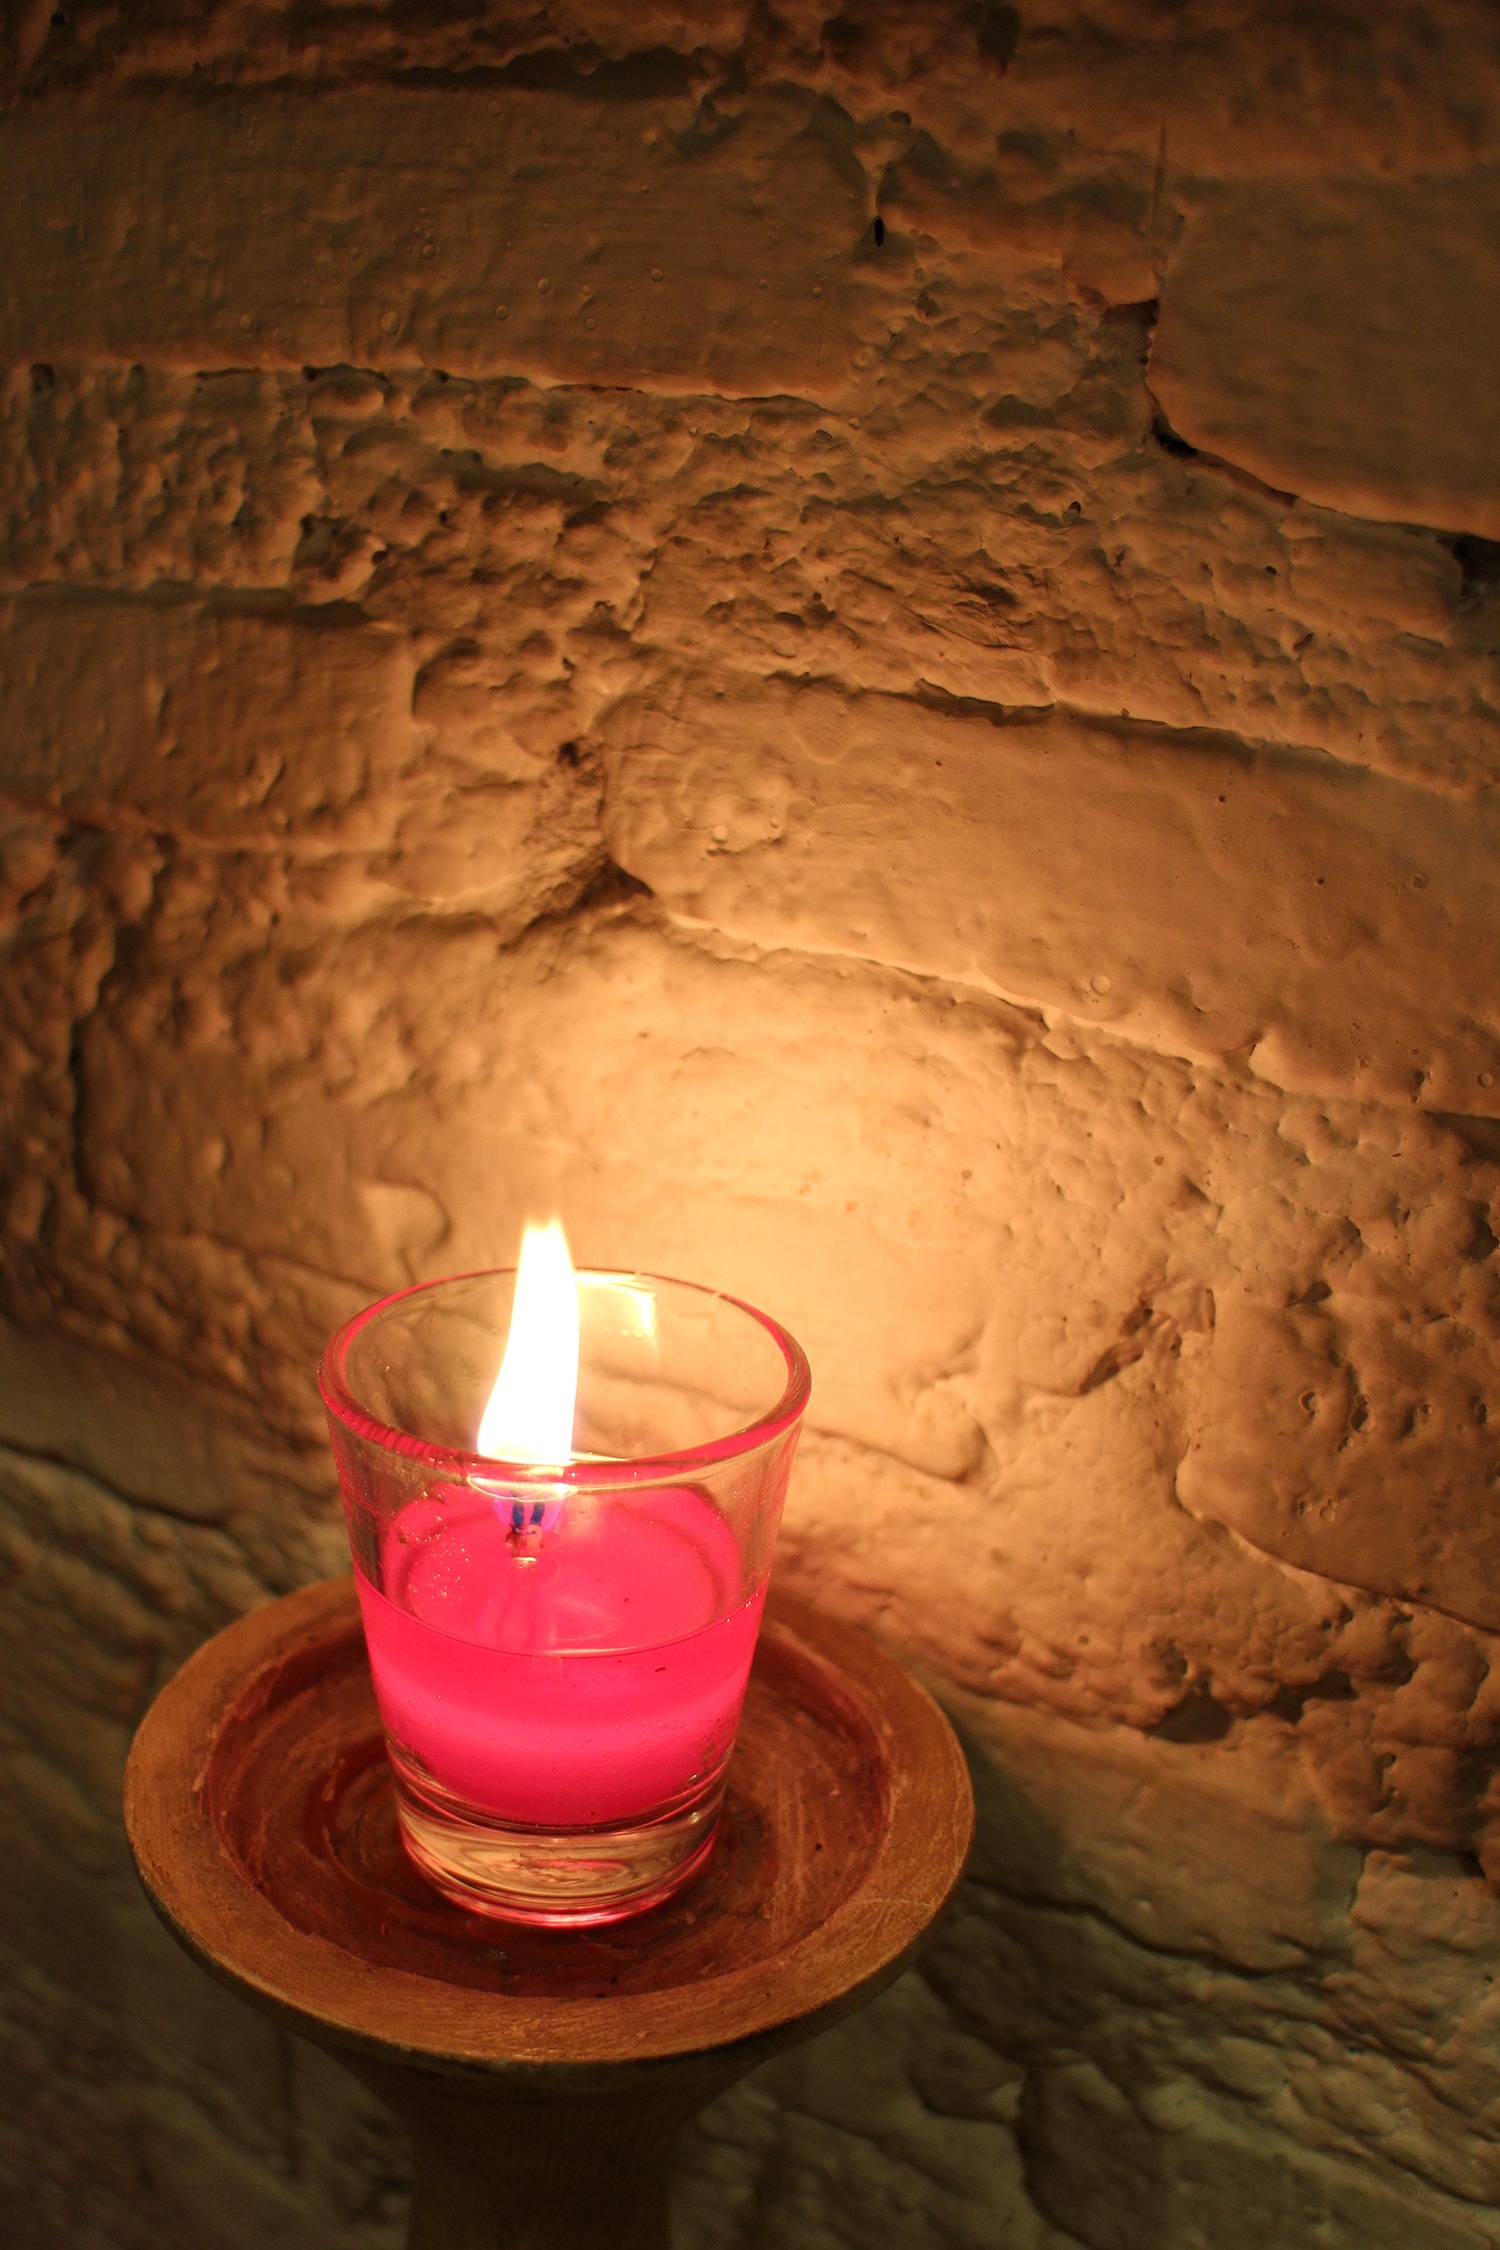
light, love, decoration, red, flame, fire, romantic, soil, candle, lighting, decor, burn, relaxation, temple, spa, pink candle, space wall